List of science and technology awards for women

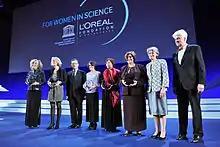
2010 L'Oréal-UNESCO For Women in Science Awards ceremony

This list of science and technology awards for women is an index to articles about notable awards made to women for work in science and the STEM (Science, technology, engineering, and mathematics) fields generally. It includes awards for astronomy, space and atmospheric science; biology and medicine; chemistry; engineering; mathematics; neuroscience; physics; technology; and general or multiple fields.